2021 New York City Marathon

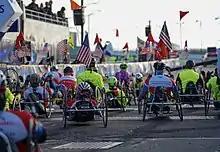
Multiple competitors in a mixture of high and low stance handcycles, all facing away from the camera.

The wheelchair races started at 08:00 EST (13:00 UTC), the handcycle event commenced at 08:22 EST, the elite women's race began at 08:40 EST and the elite men's competition commenced at 09:05 EST. The race conditions were sunny with a cool temperature, and light wind, which helped enable fast races. The temperature was officially recorded as at the race start and at the finish line.